Kahwah

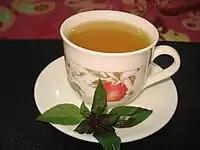
A cup of Kahwah made with tulsi in place of the typical green tea

Kashmiri kahwah is made by boiling green tea leaves with local saffron, cinnamon, cardamom, ginger, cloves and occasionally Kashmiri roses. It is generally served with sugar or honey and crushed nuts, usually almonds or walnuts. Some varieties are made as a herbal infusion only—without the green tea leaves.